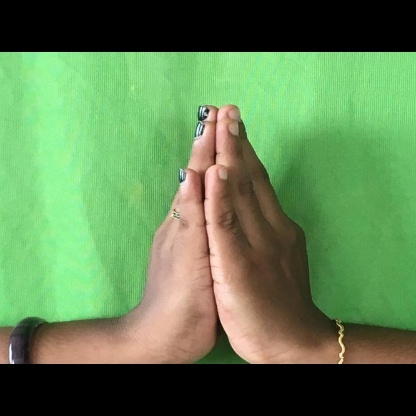
Mudra: Anjali